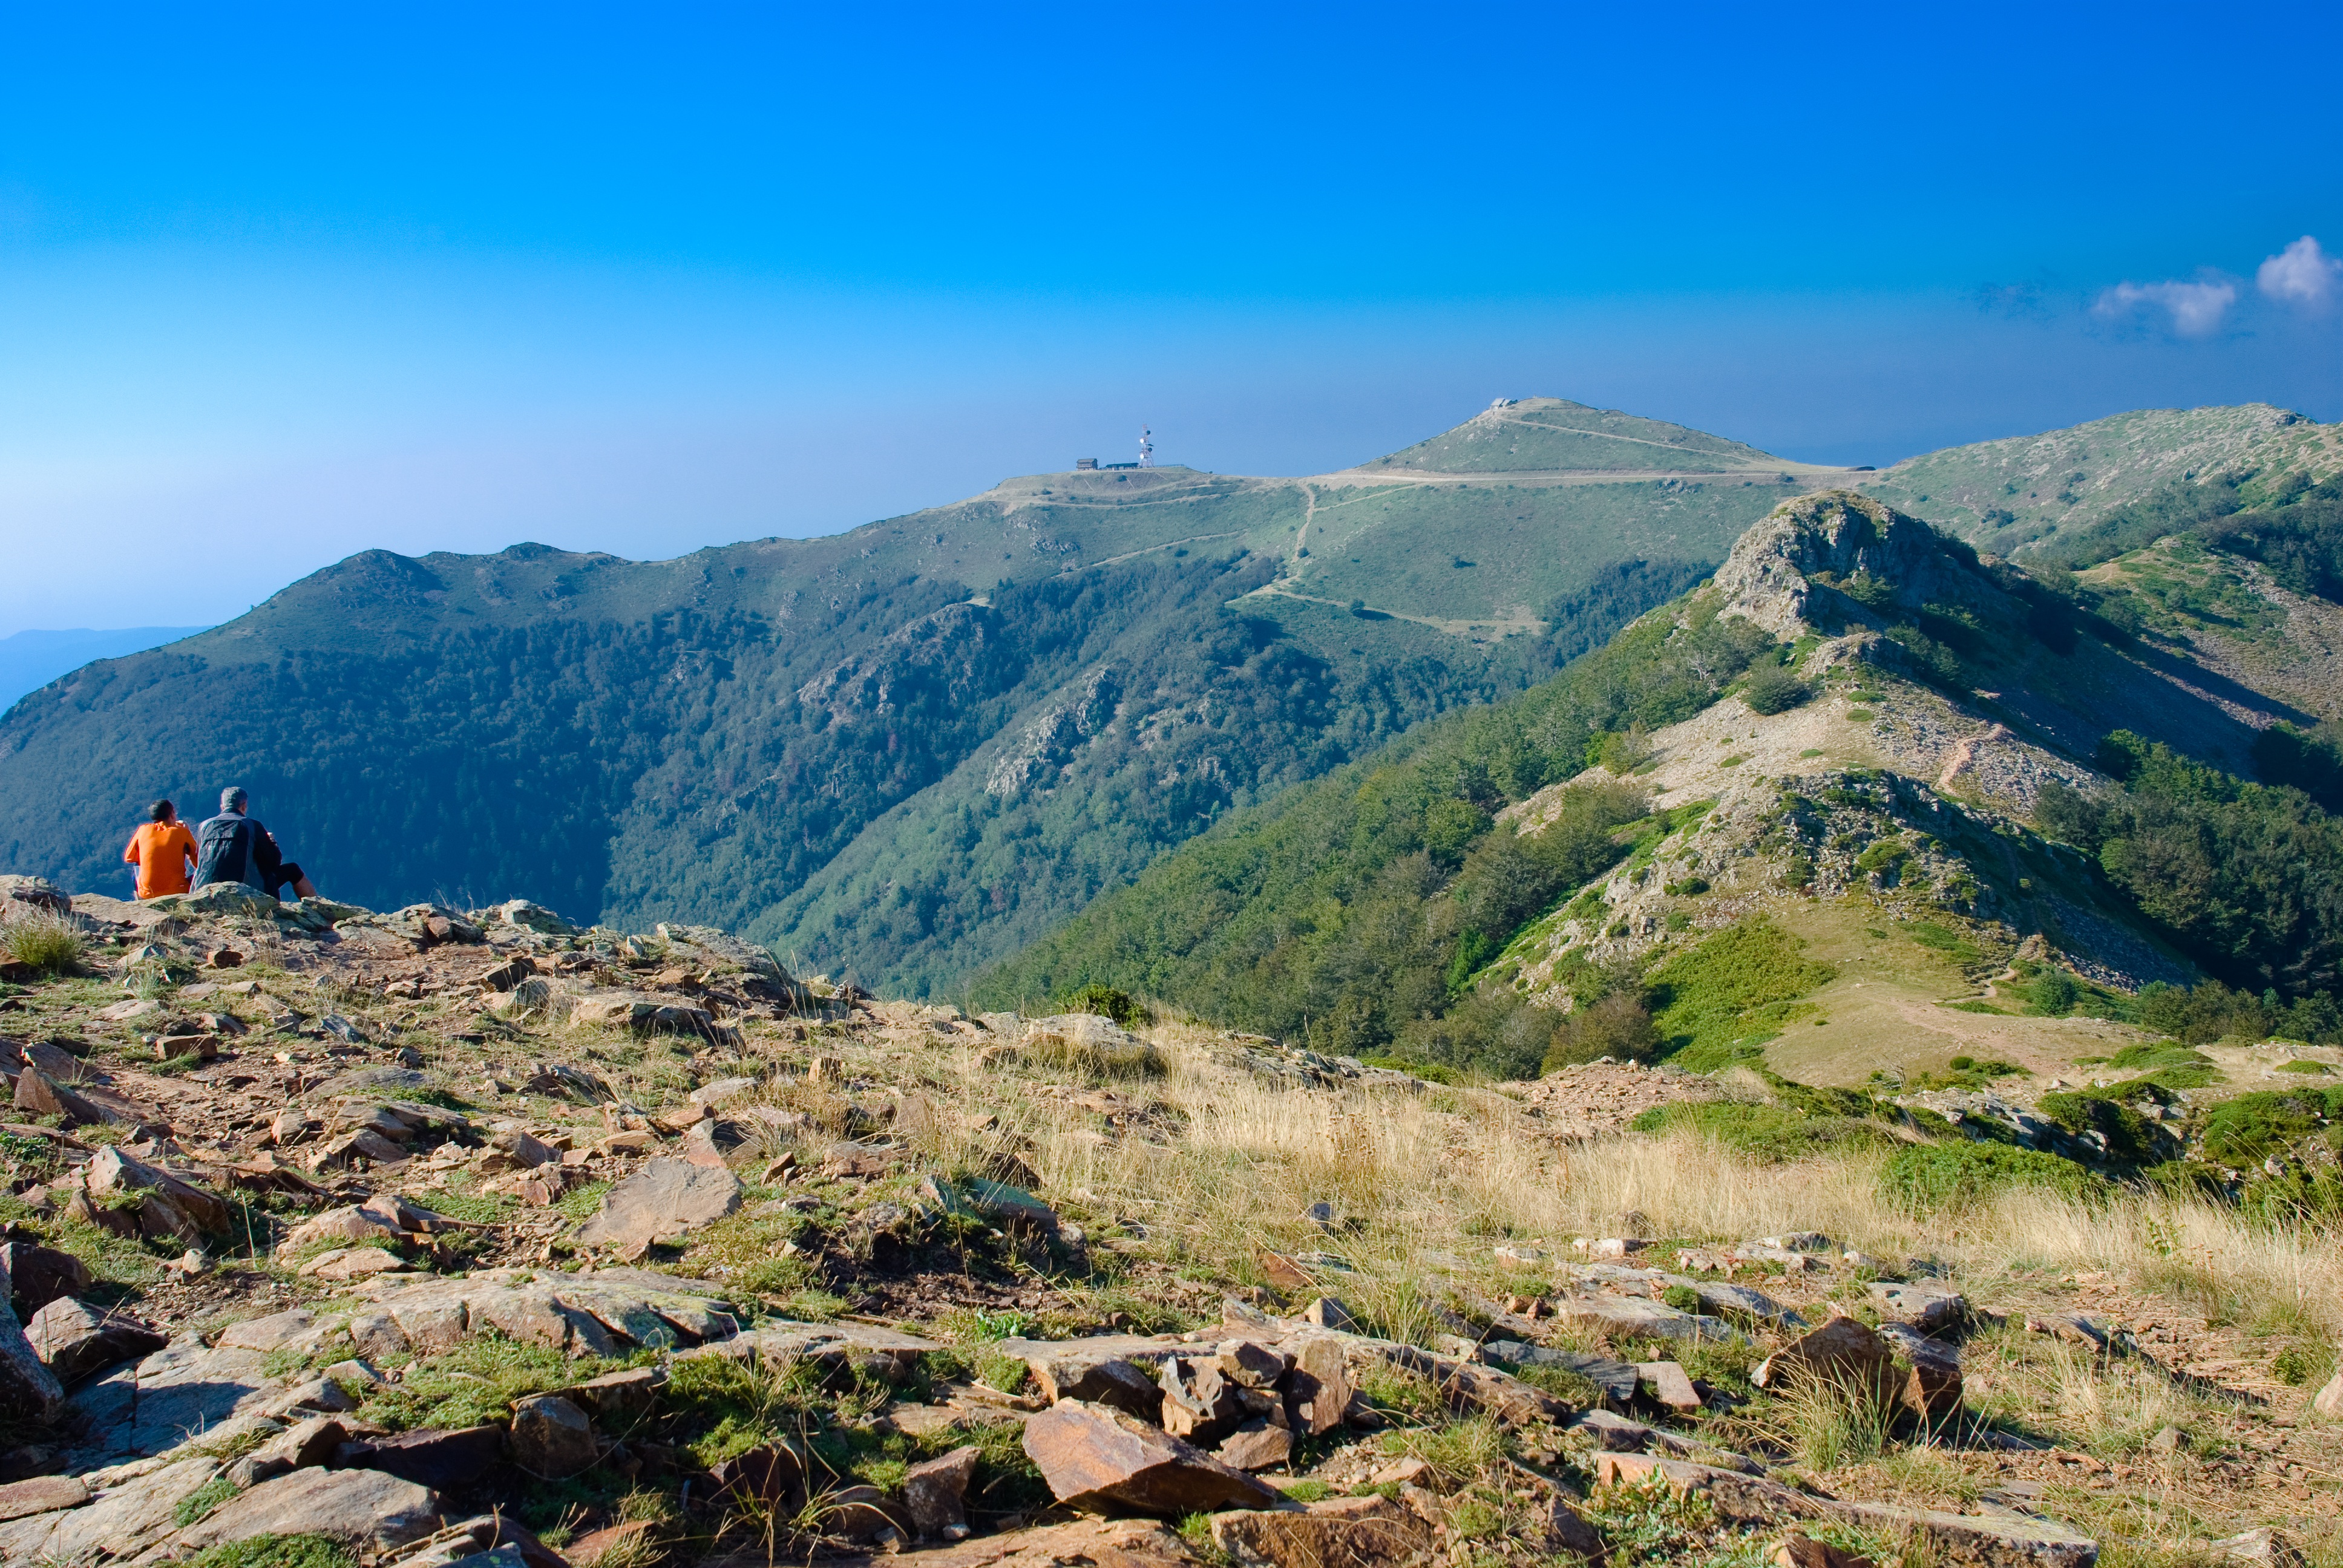
landscape, nature, rock, wilderness, walking, mountain, people, sky, hiking, trail, hill, adventure, peak, valley, mountain range, summer, idyllic, high, tranquil, peaceful, blue, ridge, summit, outdoors, sports, alps, backpacking, plateau, beautiful, fell, landform, mountain pass, geographical feature, mountainous landforms